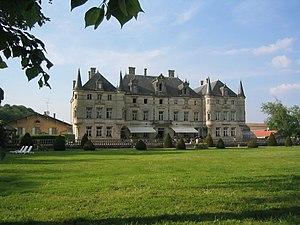
Le château des Monthairons est situé sur la commune des Monthairons dans le département de la Meuse et la région Grand Est en France.
Les Monthairons est une commune française située dans le département de la Meuse, en région Grand Est.
La liste des châteaux de la Meuse recense de manière non exhaustive les châteaux, maisons fortes, mottes castales, situés dans le département français de la Meuse. Il est fait état des inscriptions et classements au titre des monuments historiques.